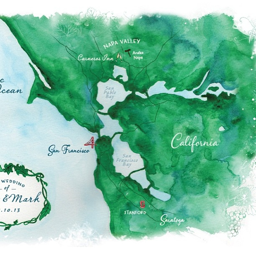
watercolor painting a map for a vineyard chic wedding